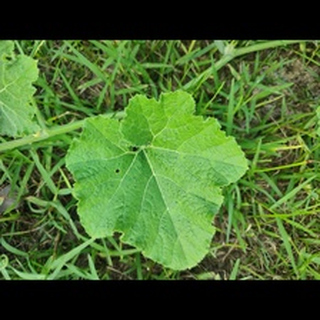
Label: healthy_pumpkin